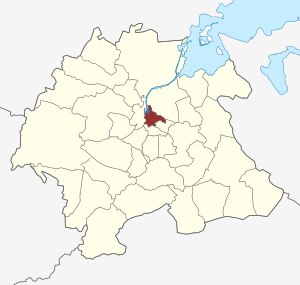
Sankt Hans Sogn (Odense)
Sognets placering
Sankt Hans Sogn er et sogn i Odense Sankt Knuds Provsti. Sognet ligger i Odense Kommune; indtil Kommunalreformen i 1970 lå det i Odense Herred. I Sankt Hans Sogn ligger Sankt Hans Kirke, hvor blandt andet H.C. Andersens dåb blev bekræftet i april 1805.